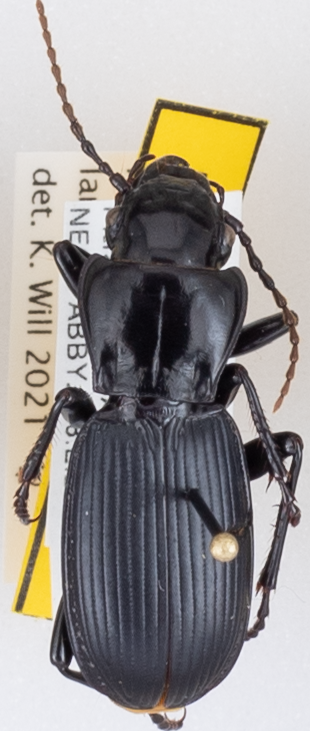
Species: Pterostichus lama
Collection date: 2020-08-25
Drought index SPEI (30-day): -0.1
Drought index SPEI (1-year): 0.212
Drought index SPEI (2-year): -1.93